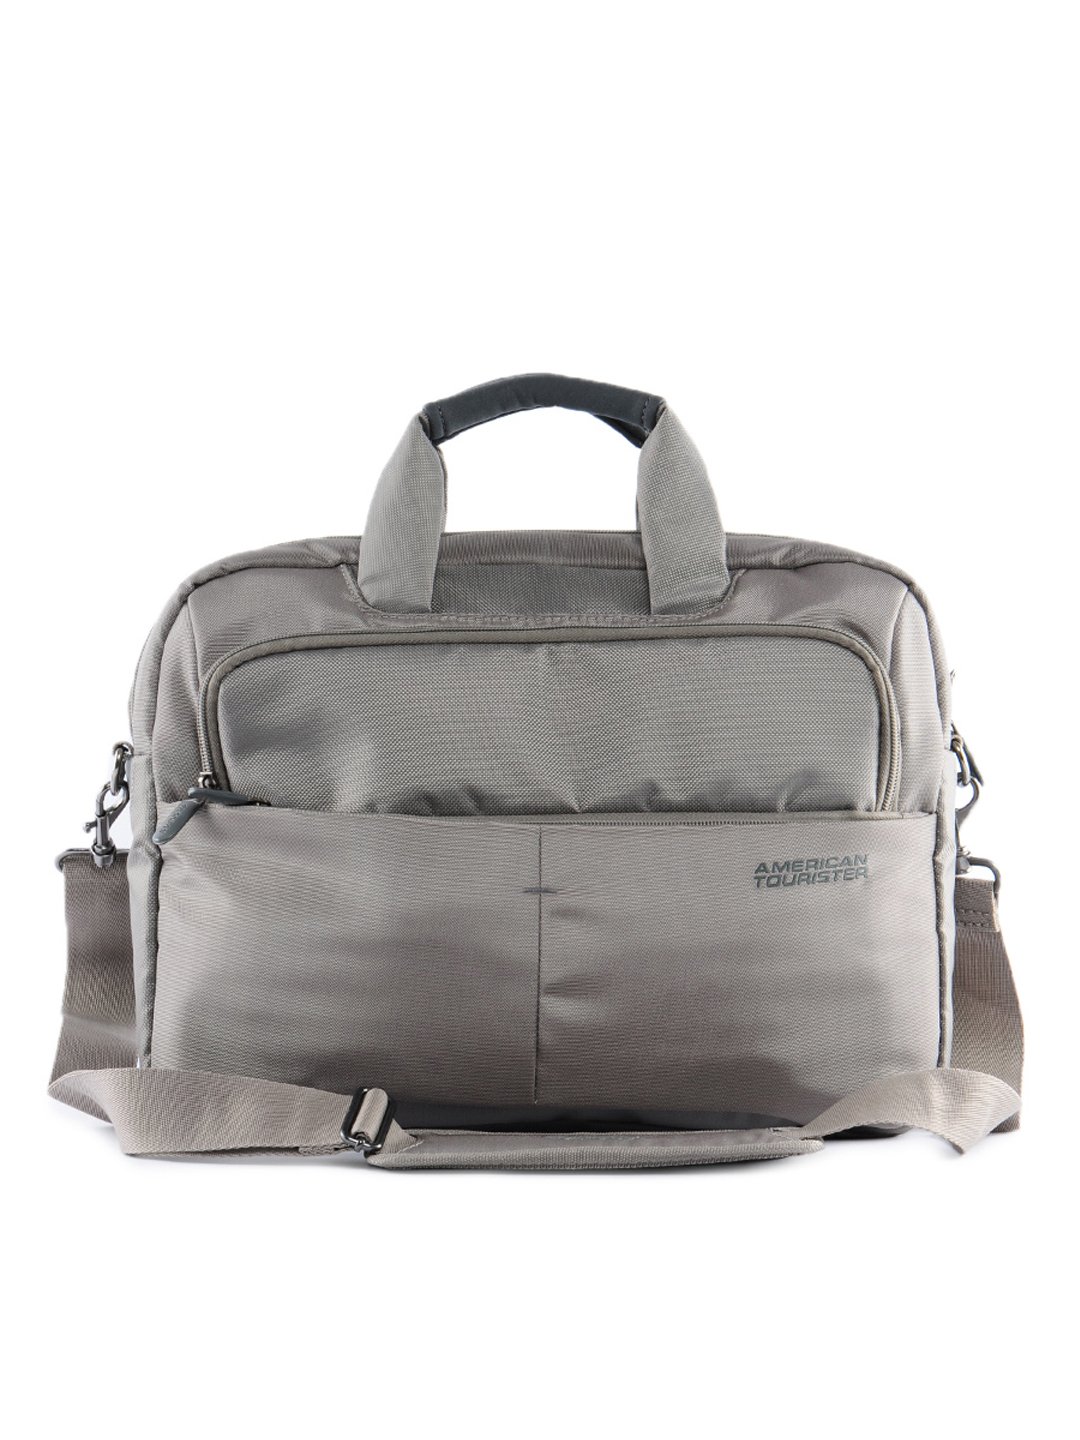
American Tourister Unisex Speedair Grey Laptop Bag
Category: Accessories / Bags / Laptop Bag
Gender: Unisex
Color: Grey
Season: Winter 2015
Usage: Casual